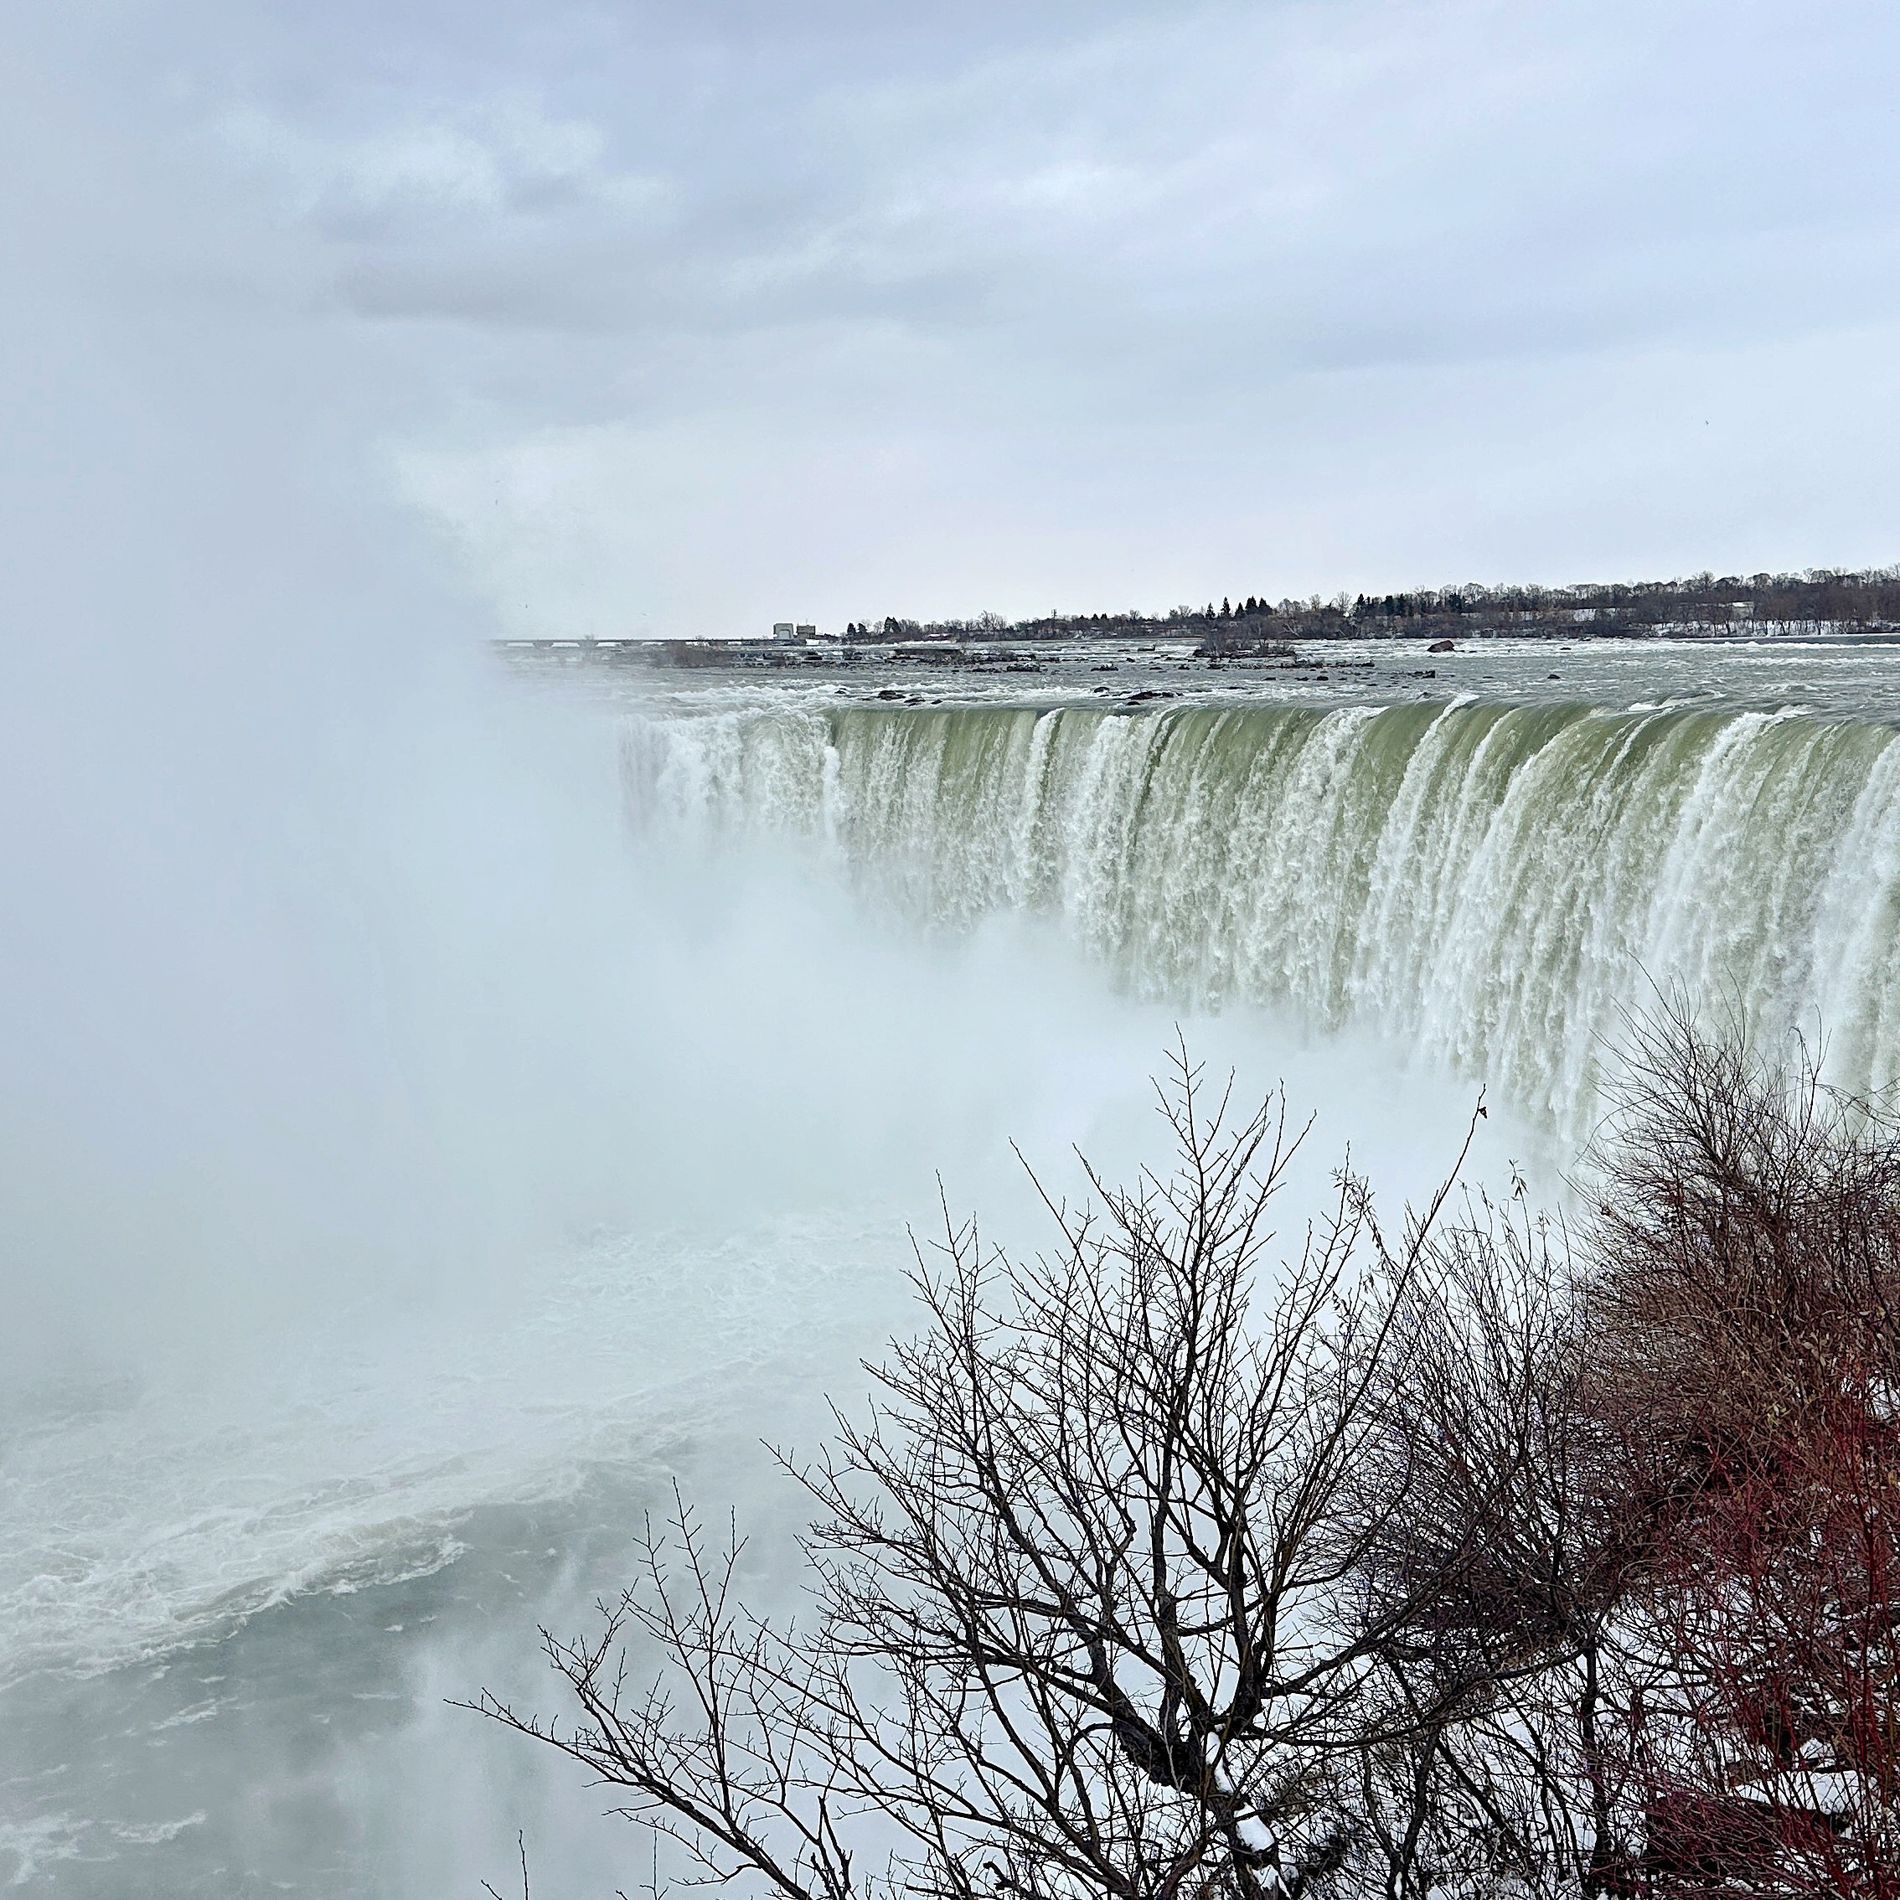
Misty Falls
This image showcases a waterfall with bare trees at the waterfront and a cloudy sky.
This is a wide-angle photo of a misty waterfall, with dark brown bare trees and dark green from the waterfront, under a cloudy white sky. The atmosphere of this photo is natural and calm.
Labels: Outdoors, Nature, Water, Waterfall, Scenery, Sky, bare trees, Land, waterfront
Camera: Apple iPhone 14 Pro
Lens: iPhone 14 Pro back triple camera 6.86mm f/1.78
Aperture: F1.78
Exposure: 1/1009 sec
ISO: 80
Focal length: 6.86